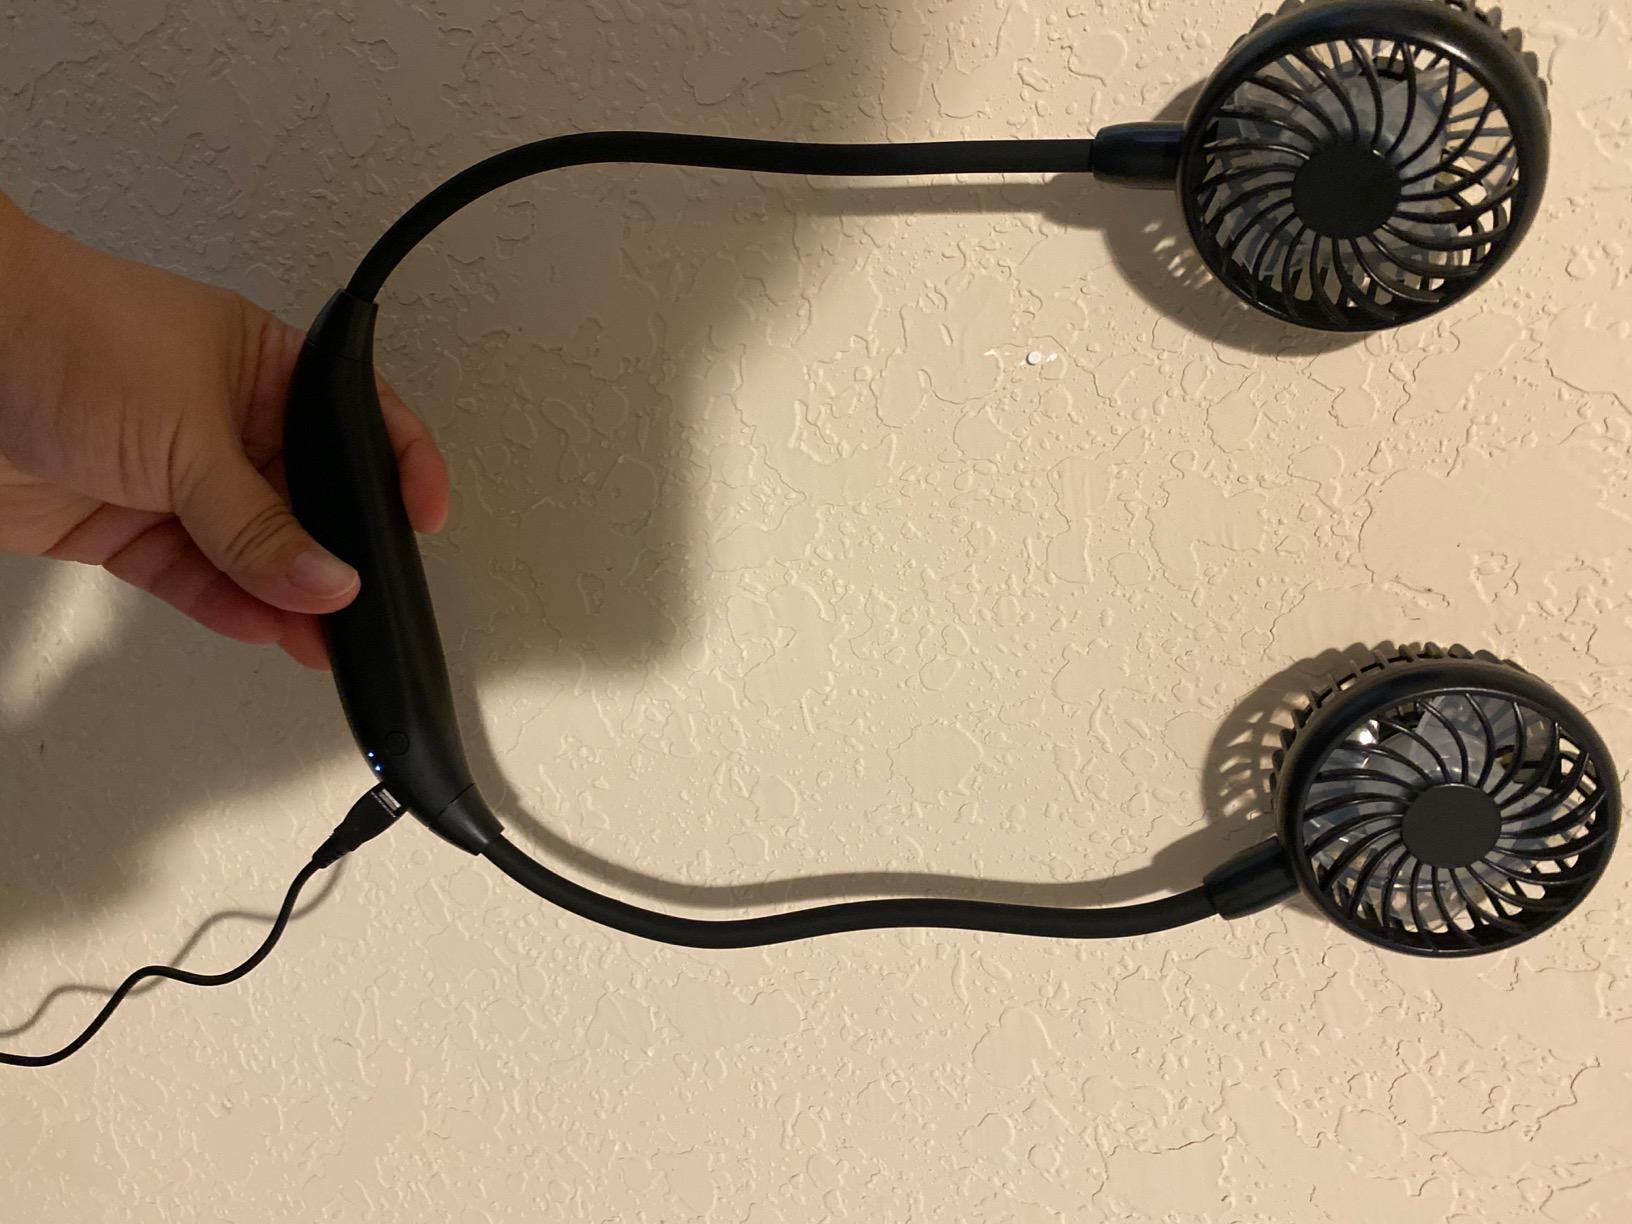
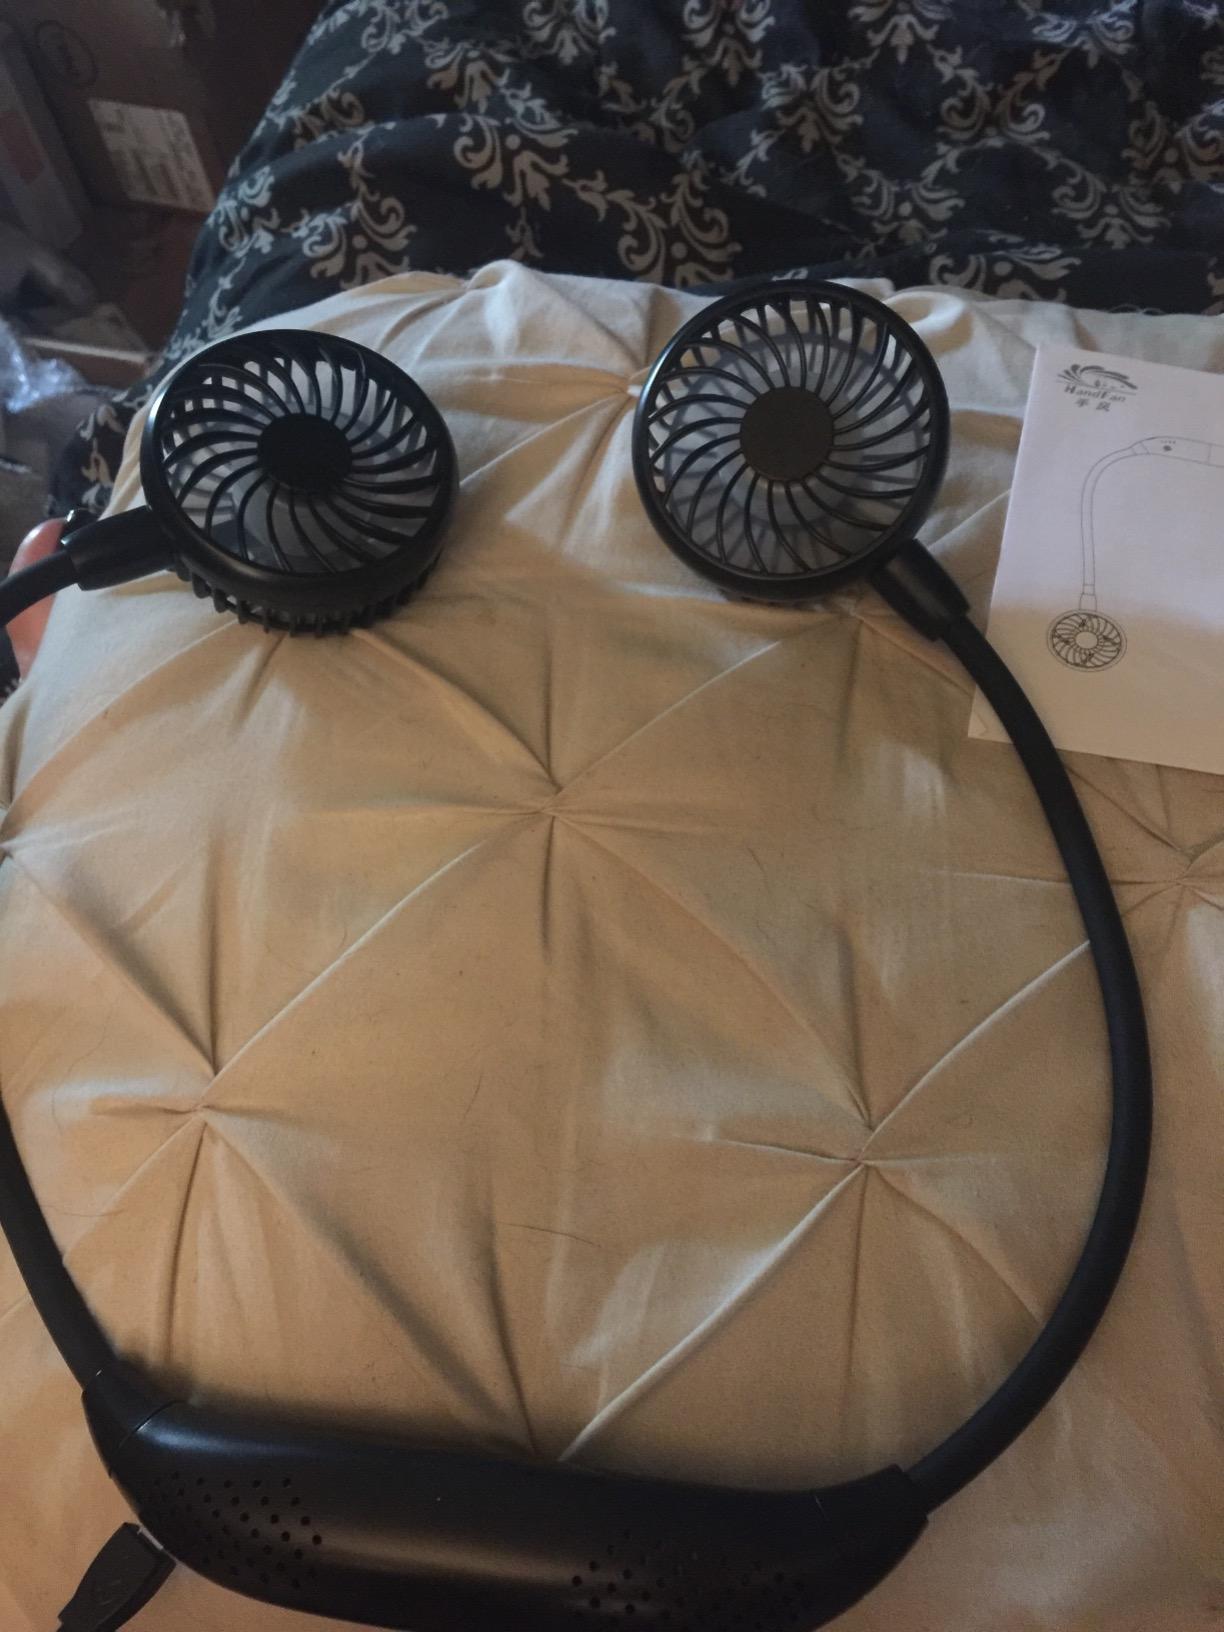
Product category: fan
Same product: yes